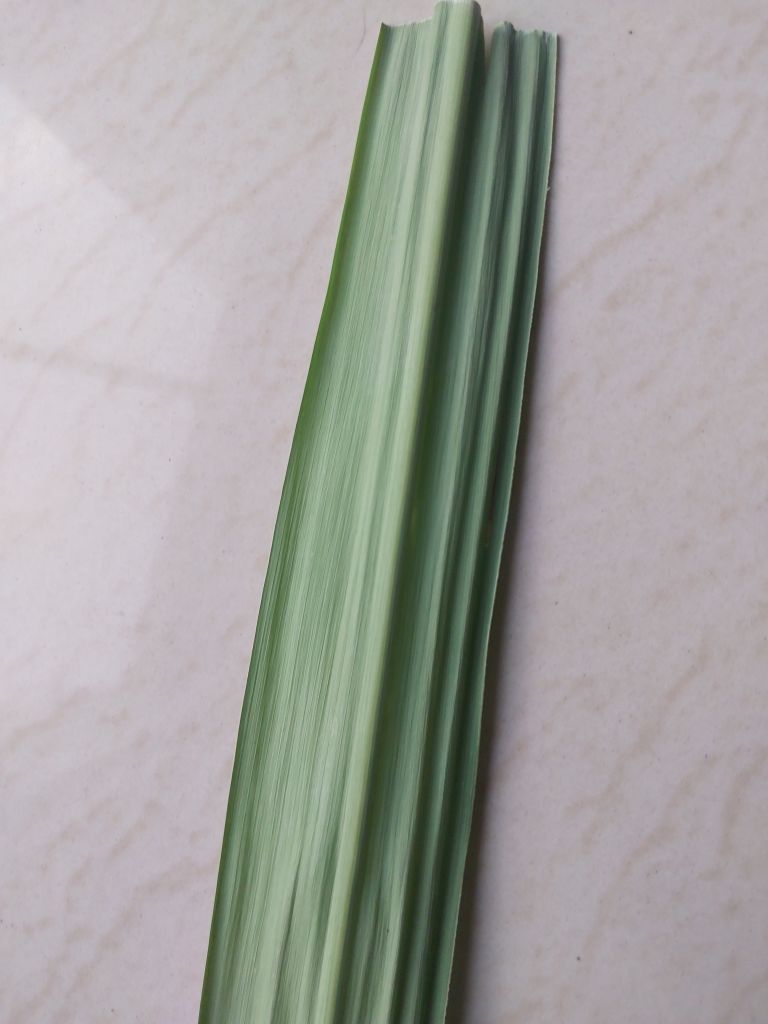
Label: Healthy